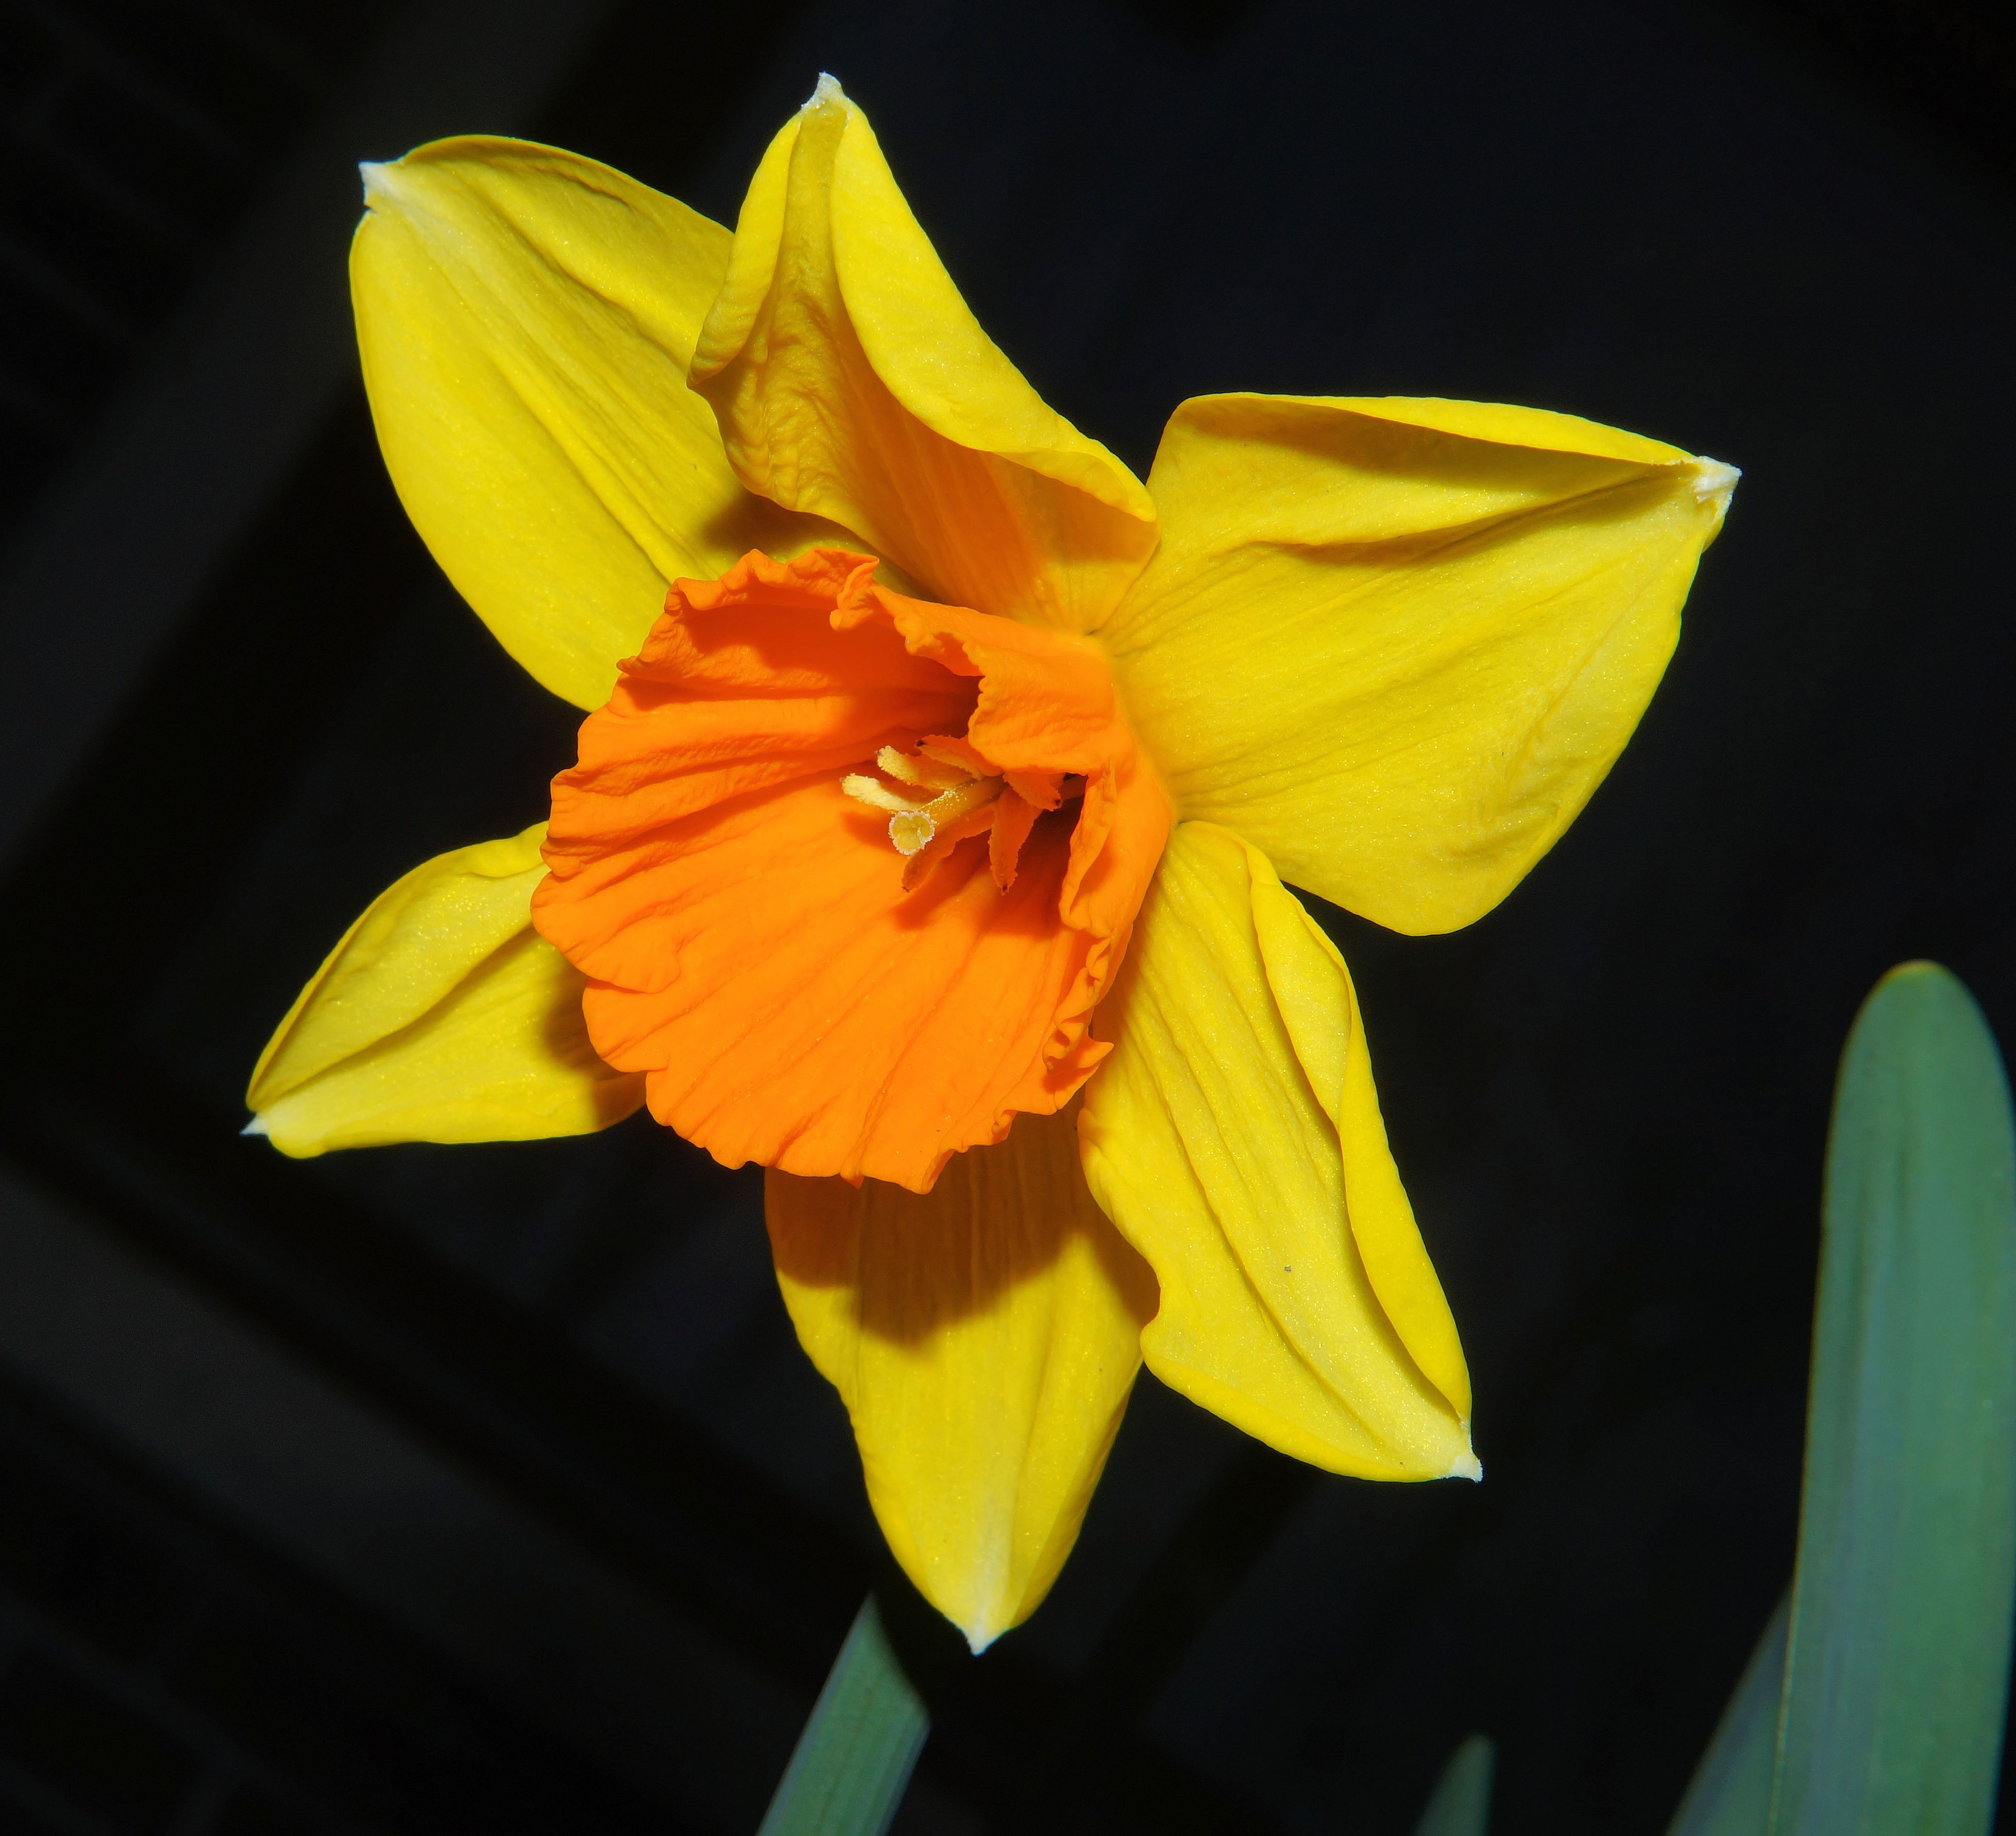
nature, blossom, plant, flower, petal, bloom, spring, colorful, yellow, garden, close, daffodil, flora, flowers, narcissus, bicolor, macro photography, flowering plant, narcissus pseudonarcissus, plant stem, land plant